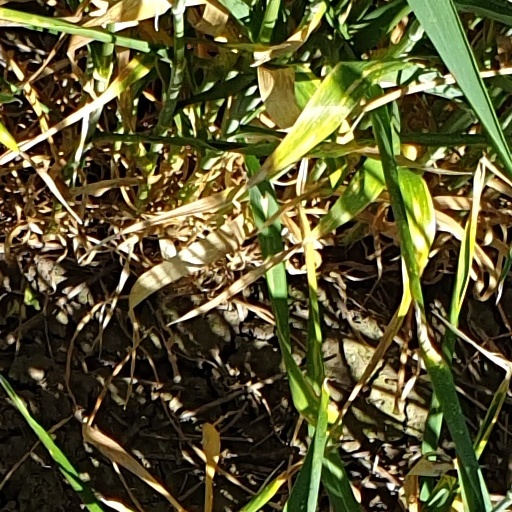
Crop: wheat